Nakae Tōju

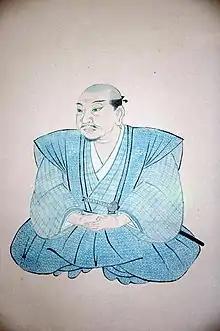
Nakae Tōju

was a writer and Confucian scholar of early Edo period Japan popularly known as "the Sage of Ōmi".